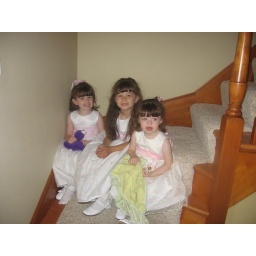
little girls in white dresses